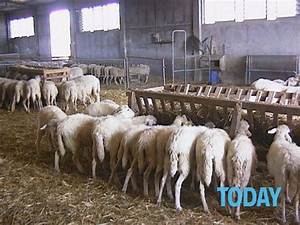
Label: pecora